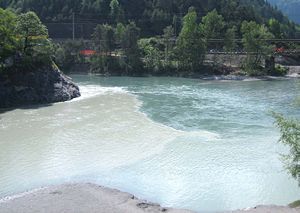
Alpenrhein / Underinddeling
Tamins-Reichenau, hvor Vorderrhein og Hinterrhein mødes
Alpenrhein er en del af Rhinen, som ved Tamins-Reichenau løber Vorderrhein og Hinterrhein sammen til Alpenrhein. Denne del af Rhinen er 90 km lang og falder 203 højdemeter fra 599 til 396 meter over havet. Den løber østover forbi Chur, som er hovedby for kanton Graubünden, og videre mod nord, hvor den danner grænseflod med først Liechtenstein og dernæst Østrig, før den til sidst løber gennem Østrig, hvor en 5 km lang kanal leder floden ud i Bodensøen.